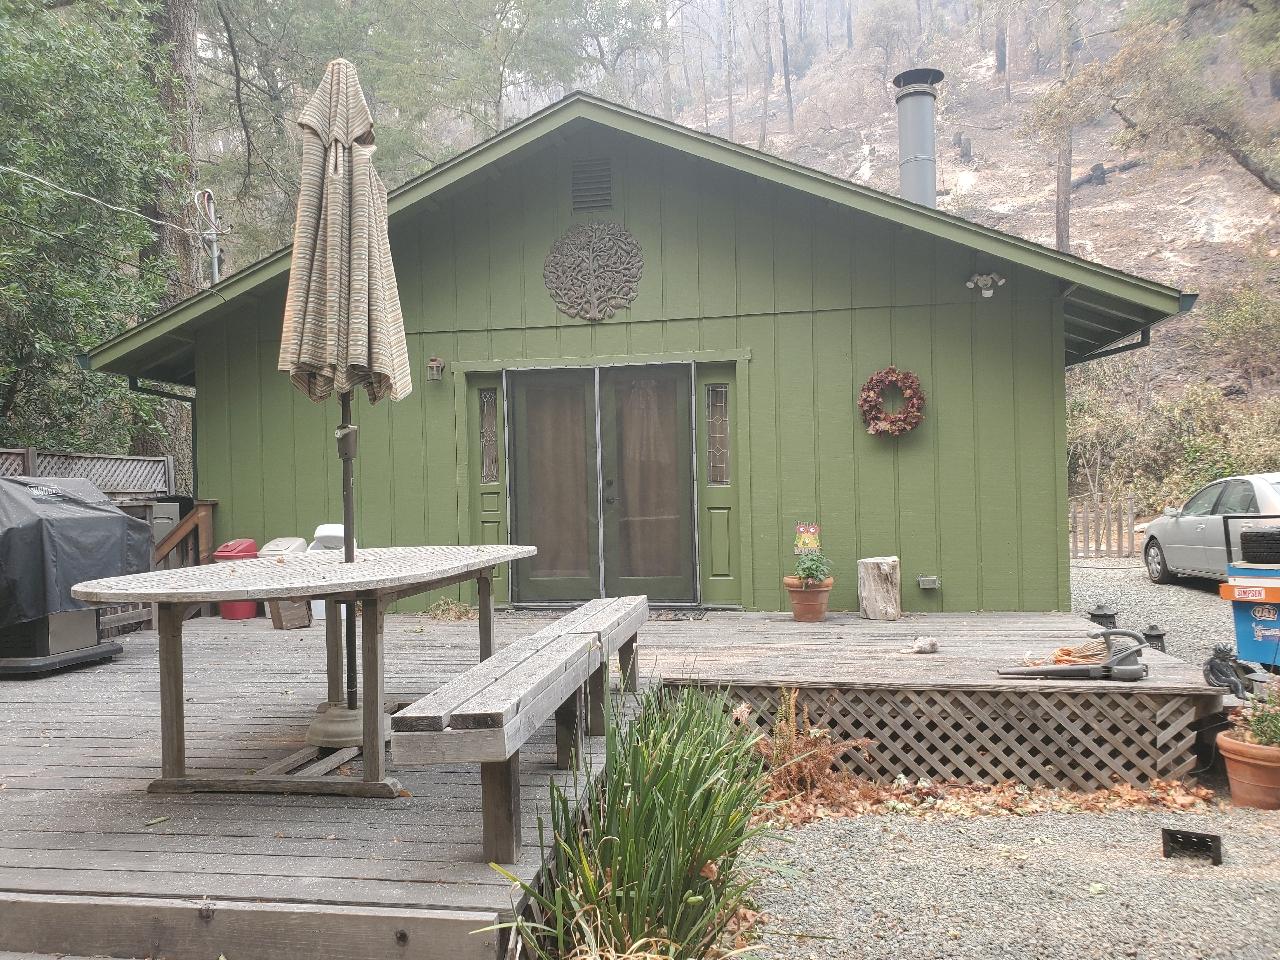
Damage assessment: no_damage